César-Constantin-François de Hoensbroeck

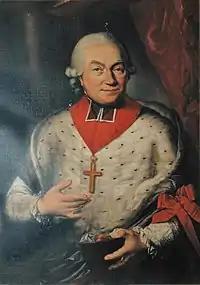
César-Constantin-François de Hoensbroeck, last prince bishop of Liege.

César-Constantin-François de Hoensbroeck or Hoensbroech (28 August 1724 – 3 June 1792) was a German ecclesiastic of the Van Hoensbroeck family, most notable as prince-bishop of Liège from 1784 to 1792, in which post he was nicknamed the "red executioner" ("bourreau roux").